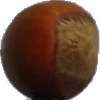
Label: nut_forest